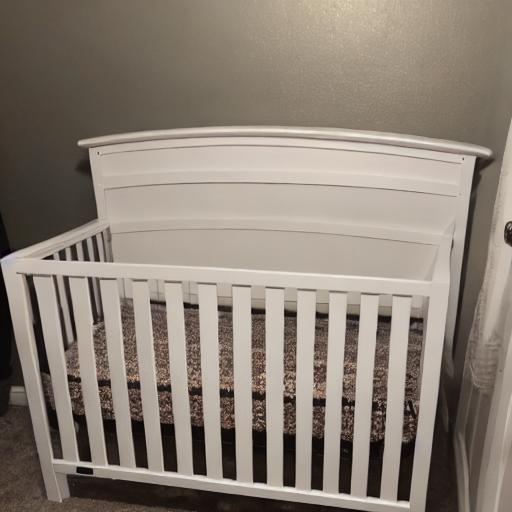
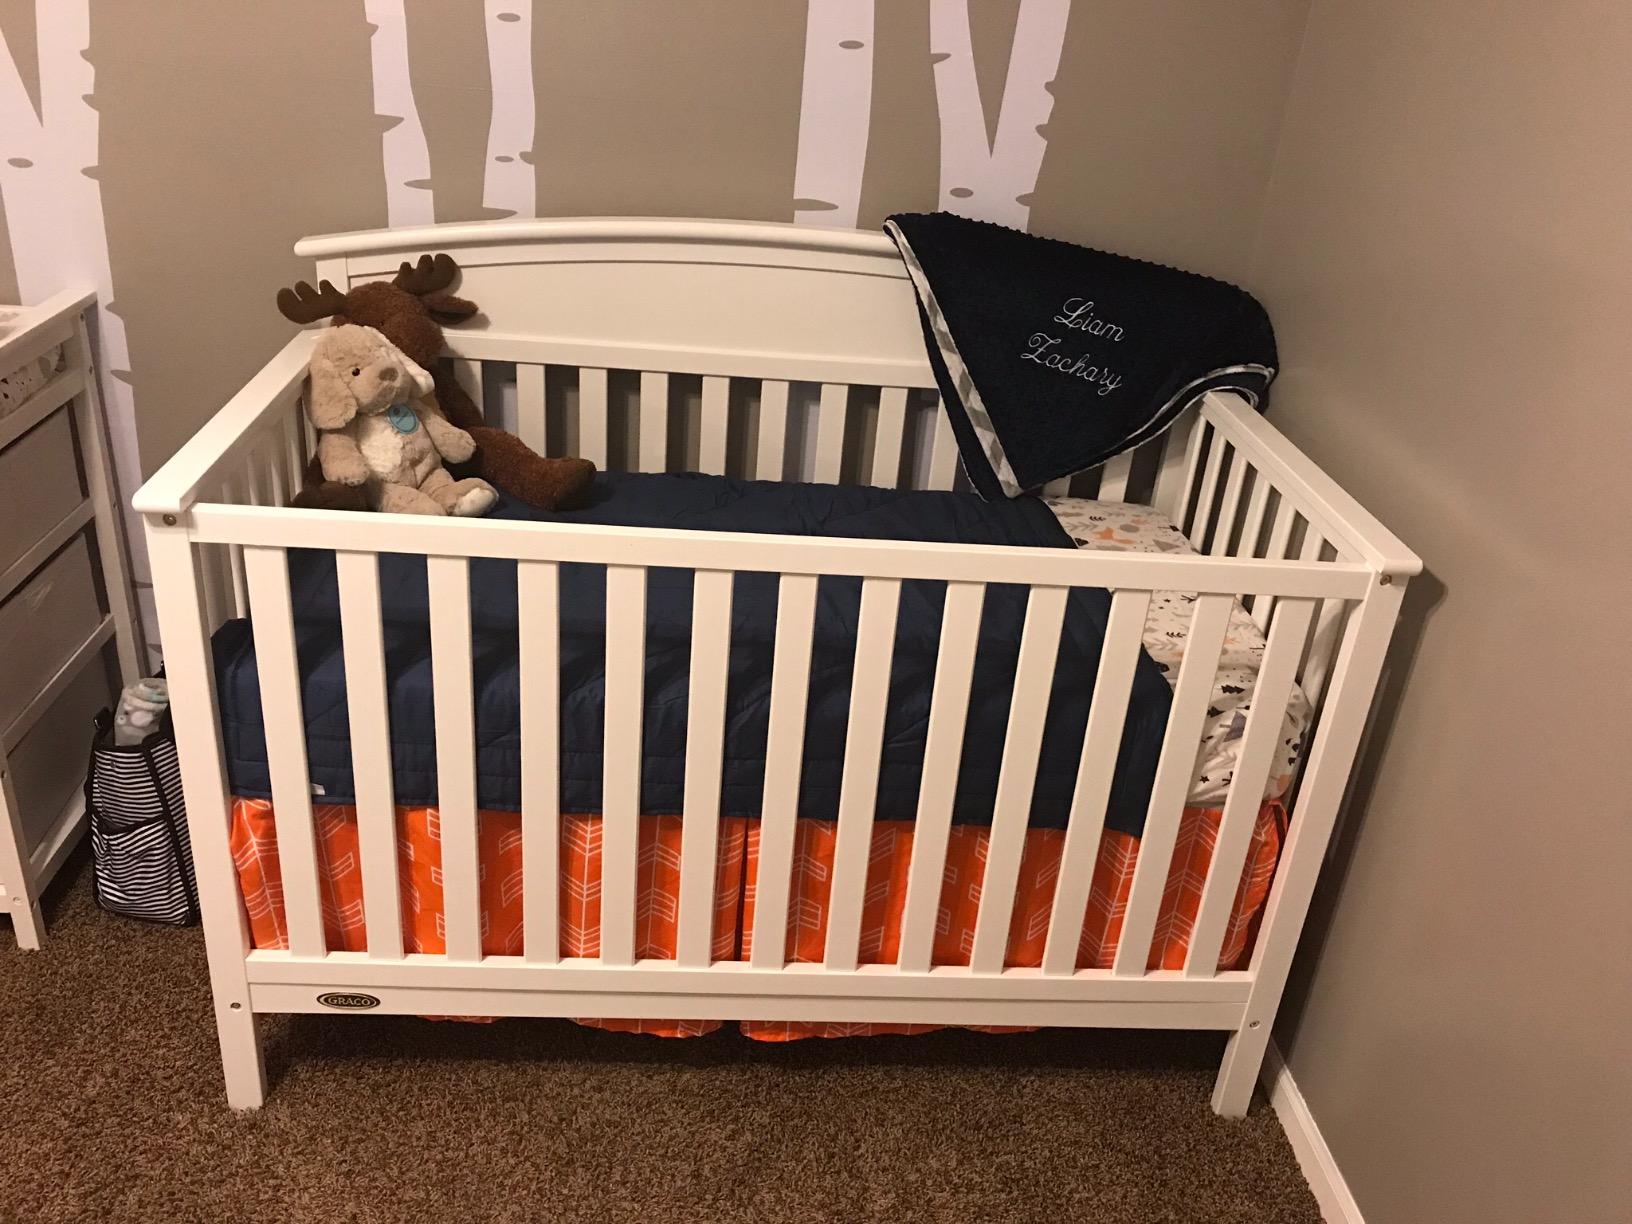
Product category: products_crib
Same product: no